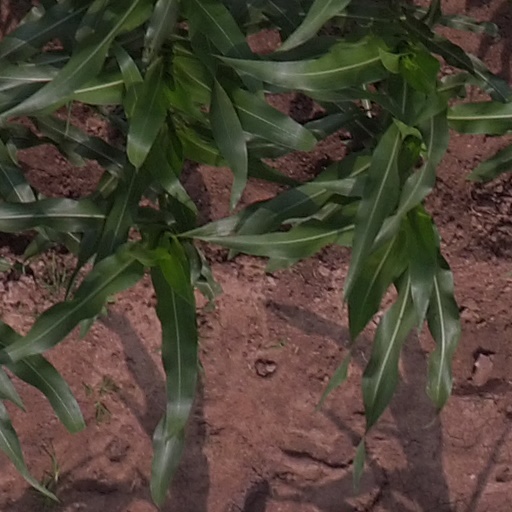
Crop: maize; corn